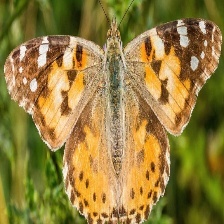
Species: PAINTED LADY
Butterfly family (ImageNet category): admiral